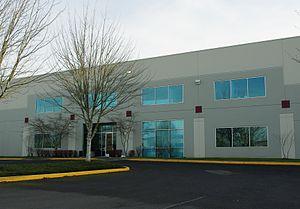
LaikaEntertainment, LLC. est un studio d'animation américain spécialisé dans l'animation en volume. Il est surtout connu pour ses longs métrages Coraline, L'Étrange Pouvoir de Norman, Les Boxtrolls, Kubo et l'Armure magique et Monsieur Link.